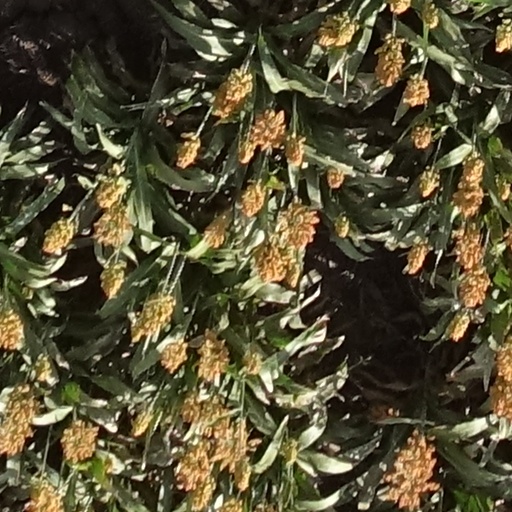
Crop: sorghum